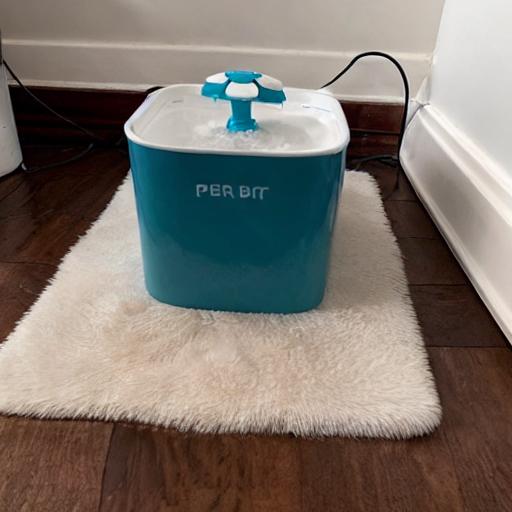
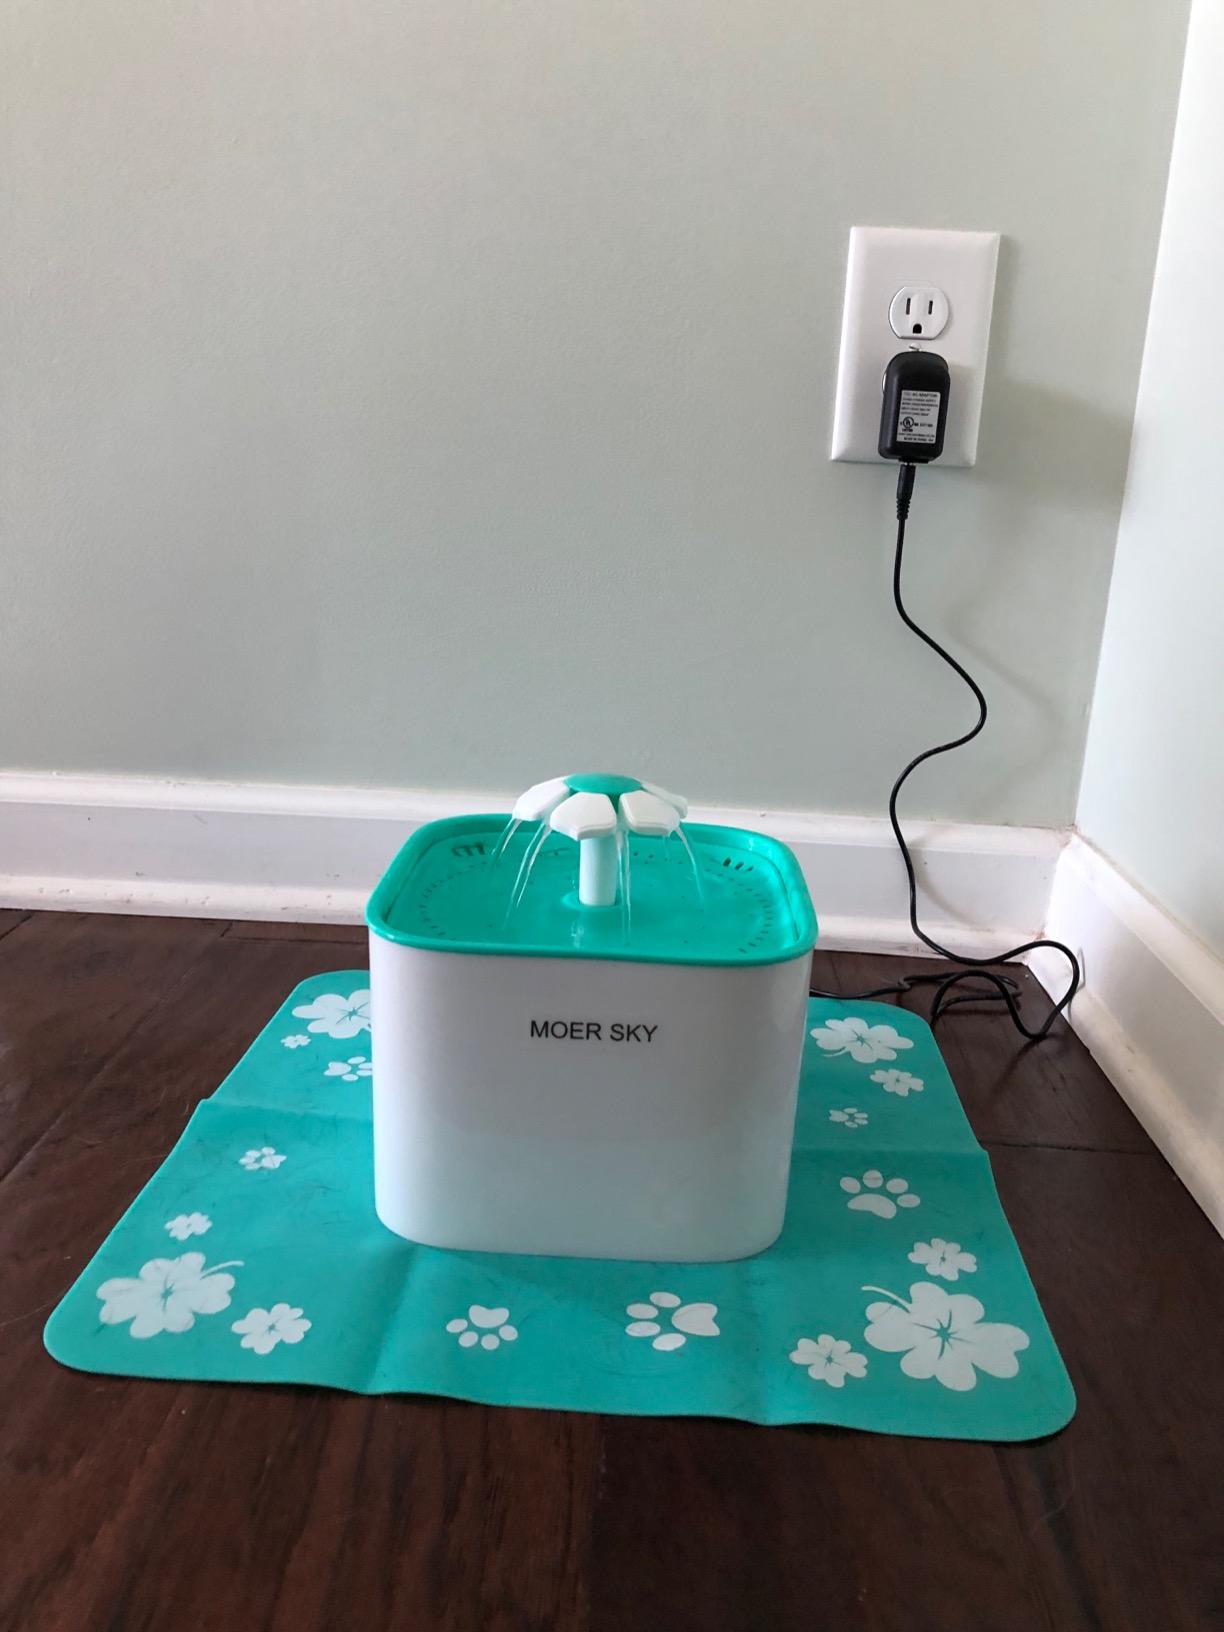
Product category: items_bowl
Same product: no